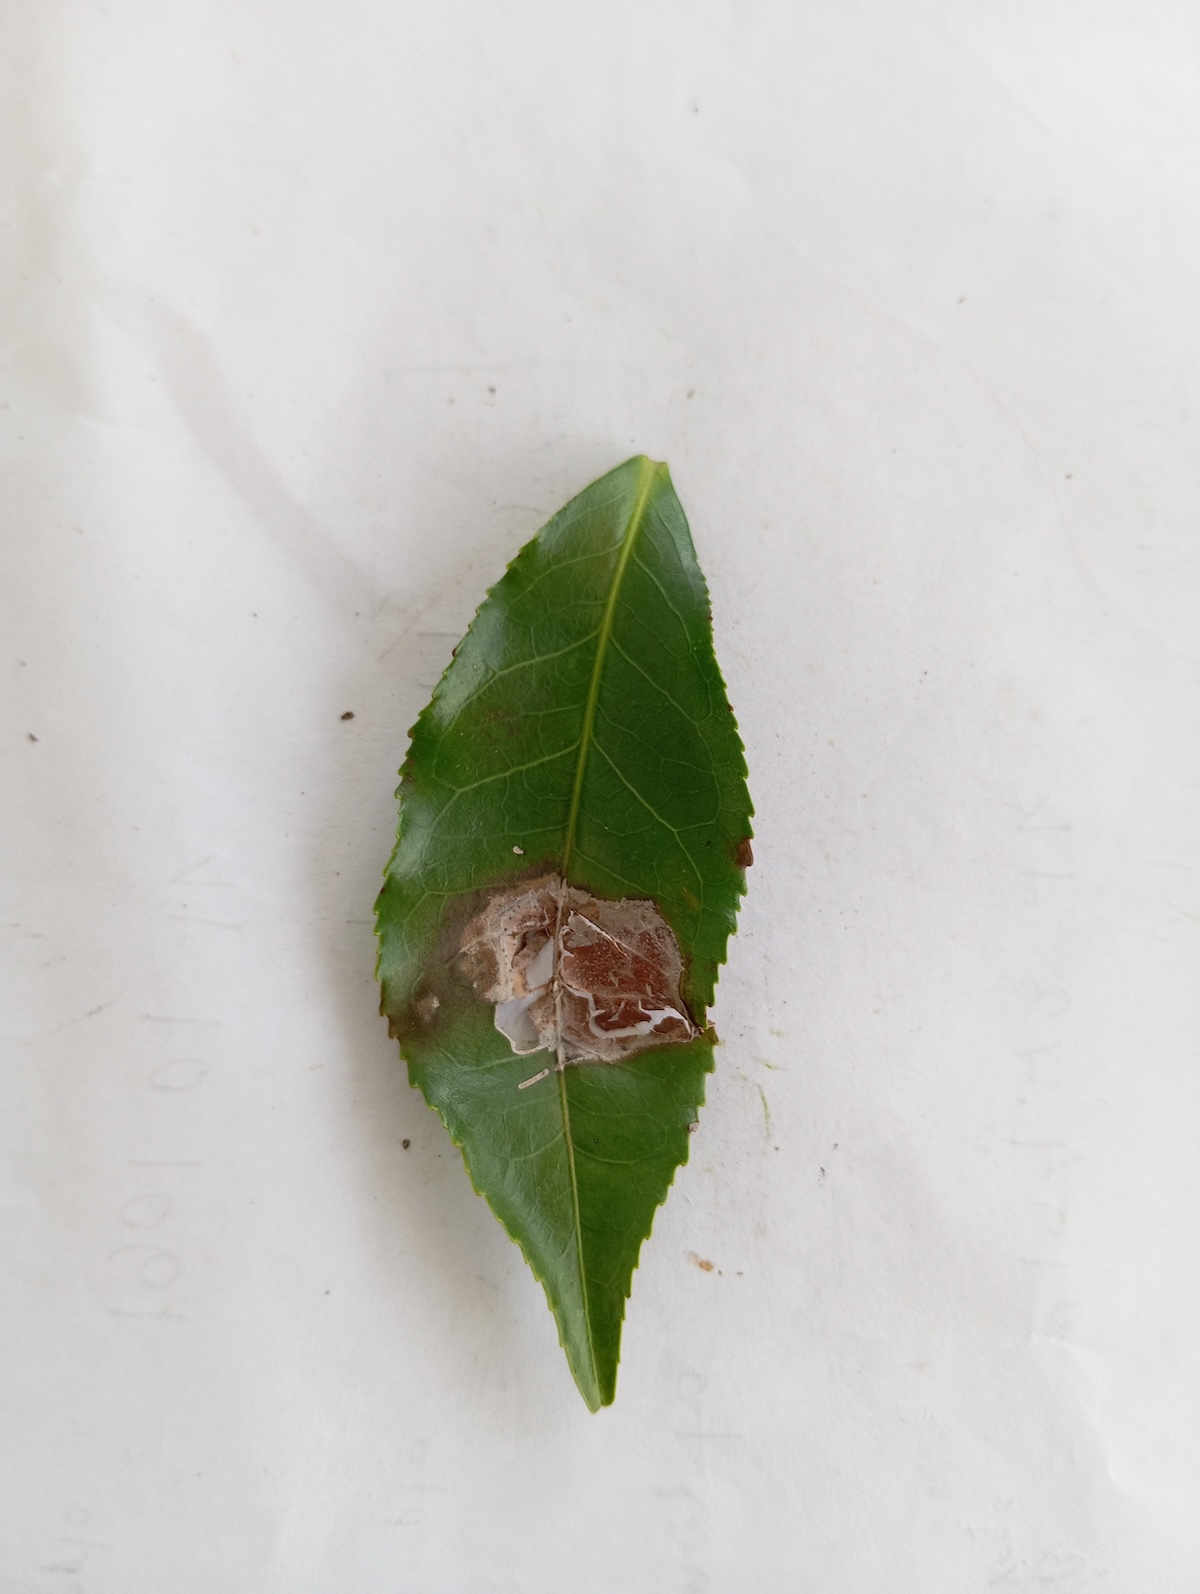
Label: Gray Blight